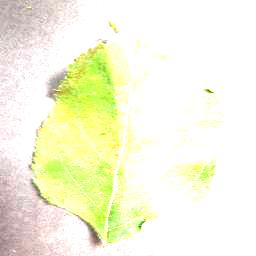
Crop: apple
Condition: cedar_rust